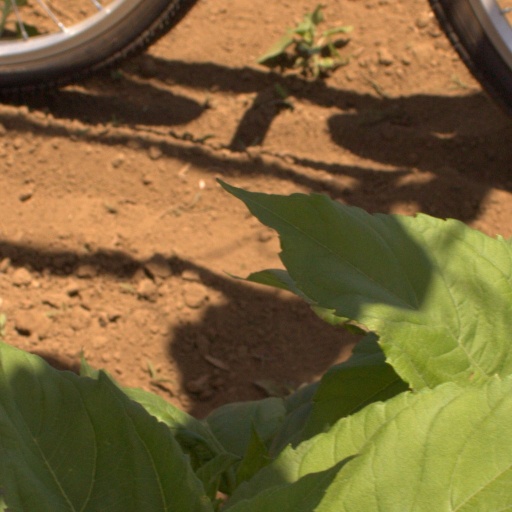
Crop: Jerusalem artichoke